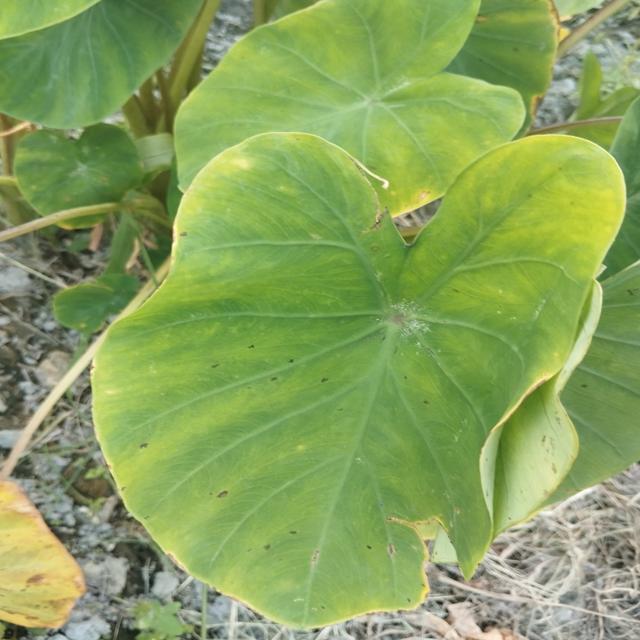
Label: Early_Blight